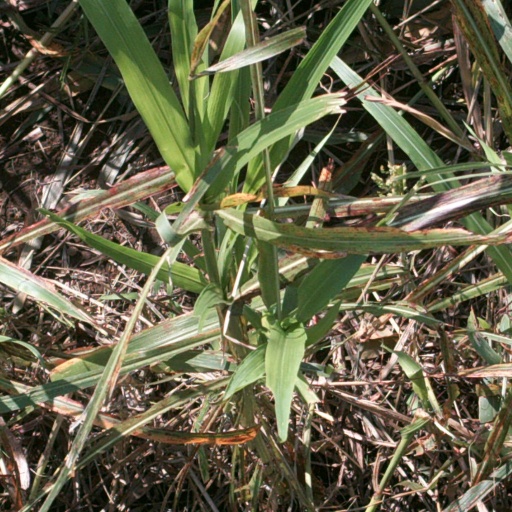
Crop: sorghum